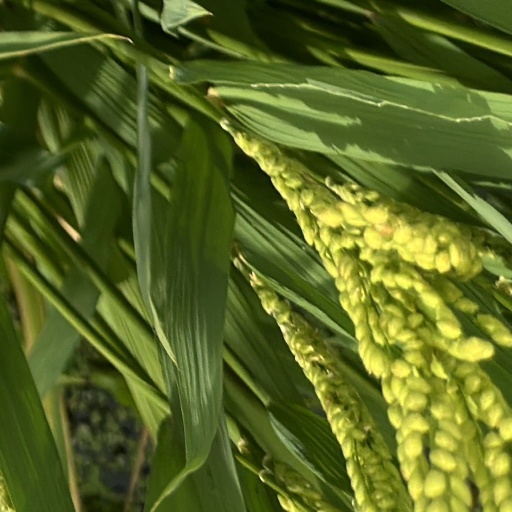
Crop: rice